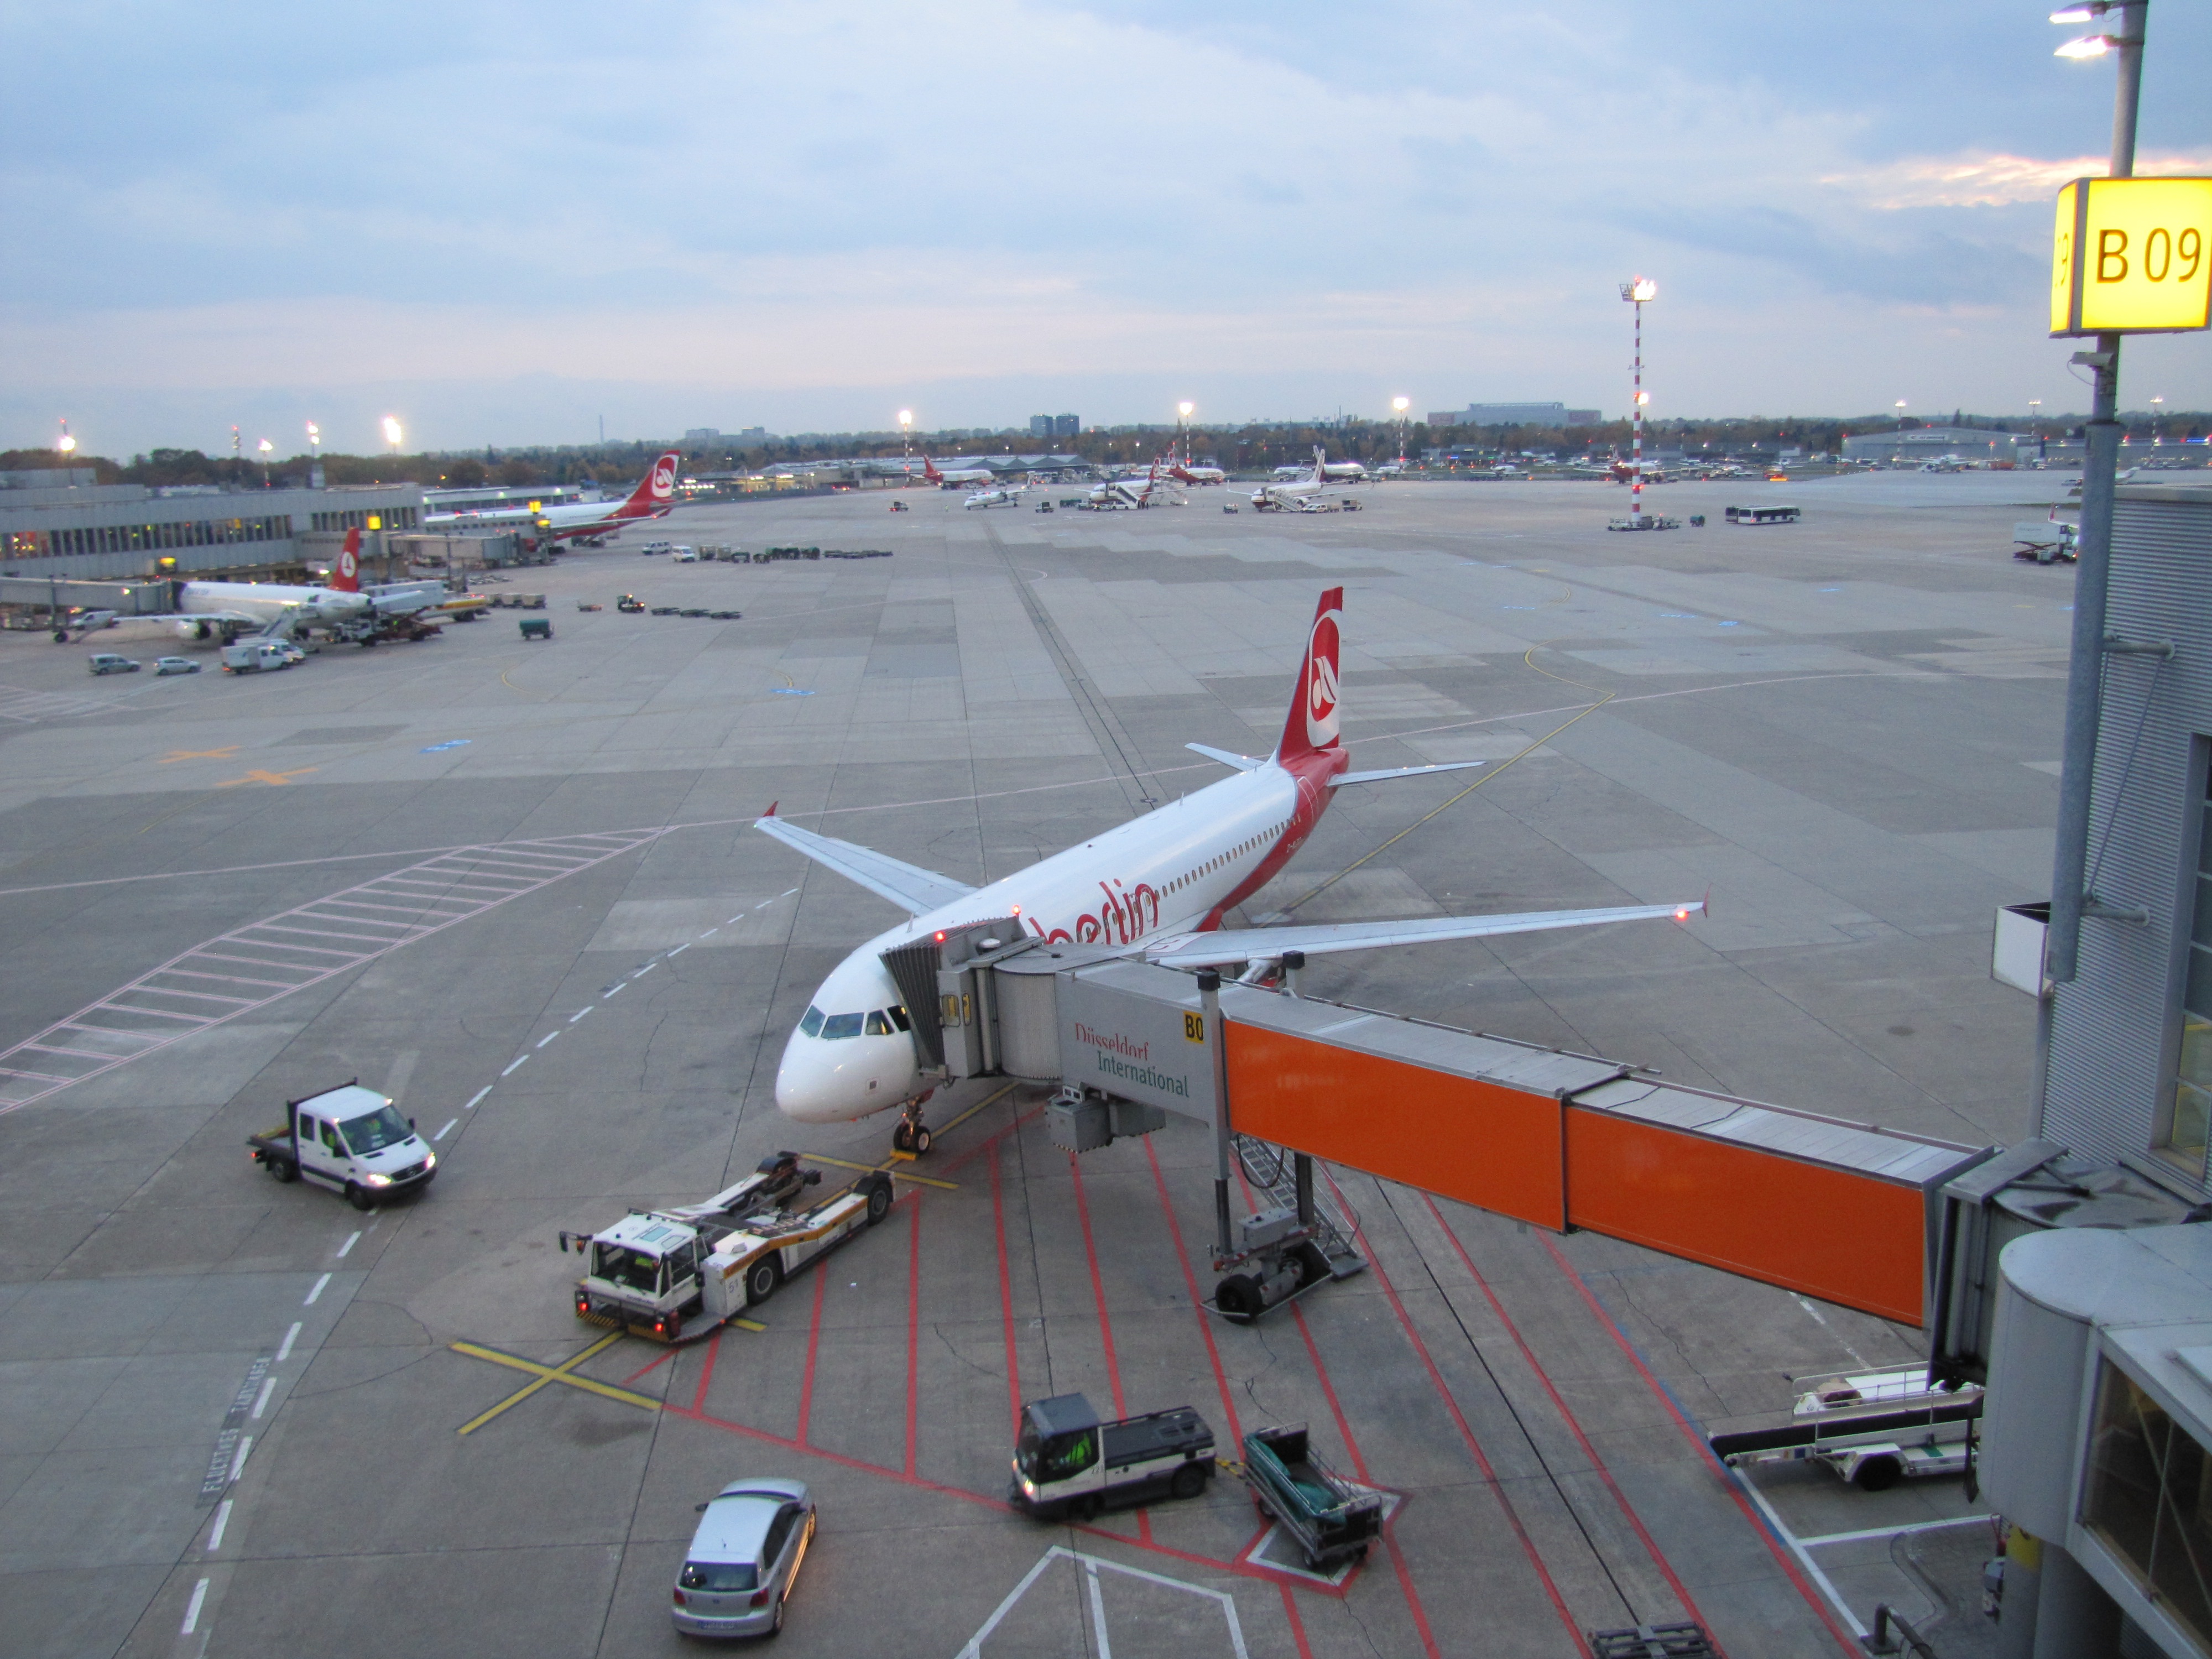
building, airport, airplane, aircraft, vehicle, airline, aviation, flight, infrastructure, airliner, geographical feature, atmosphere of earth, airport apron, kjsdf, lksojs, skfjsodjf